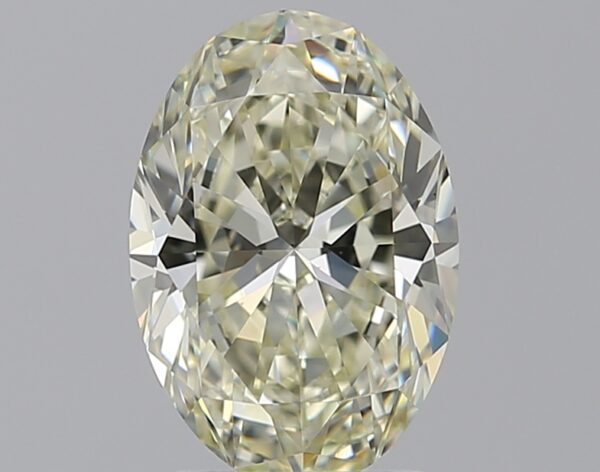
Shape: oval
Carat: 2.01
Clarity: VVS2
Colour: M
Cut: EX
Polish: EX
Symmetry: EX
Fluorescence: F
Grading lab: GIA
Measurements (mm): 10.04 x 6.91 x 4.36